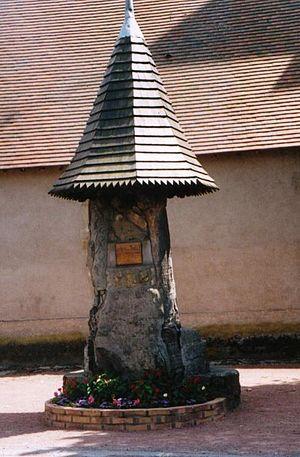
L'Arbre de Sully de Gannay sur loire